Karl Rahm

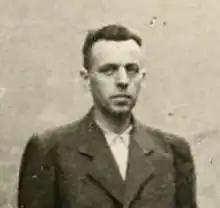
Rahm after his capture in 1945

Karl Rahm (2 April 1907 – 30 April 1947) was a "Sturmbannführer" (major) in the German "Schutzstaffel" who, from February 1944 to May 1945, served as the commandant of the Theresienstadt concentration camp. Rahm was the third and final commander of the camp, succeeding Siegfried Seidl and Anton Burger. He was hanged for war crimes.